Bis(benzene)chromium

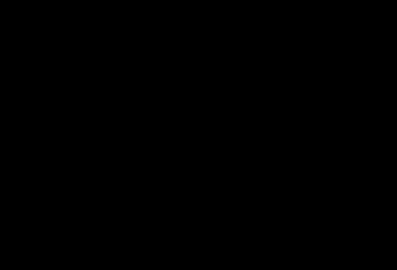
Spin trapping by bis(benzene)chromium (R = H, D, isobutyronitrile)

Subsequently, Bis(benzene)chromium was reported to catalyze hydrosilation of alcohols and aldehydes. Unlike late transition metal catalyzed processes involving oxidative addition, the mechanism of this reaction might involve radicals and hydrogen atom abstraction.